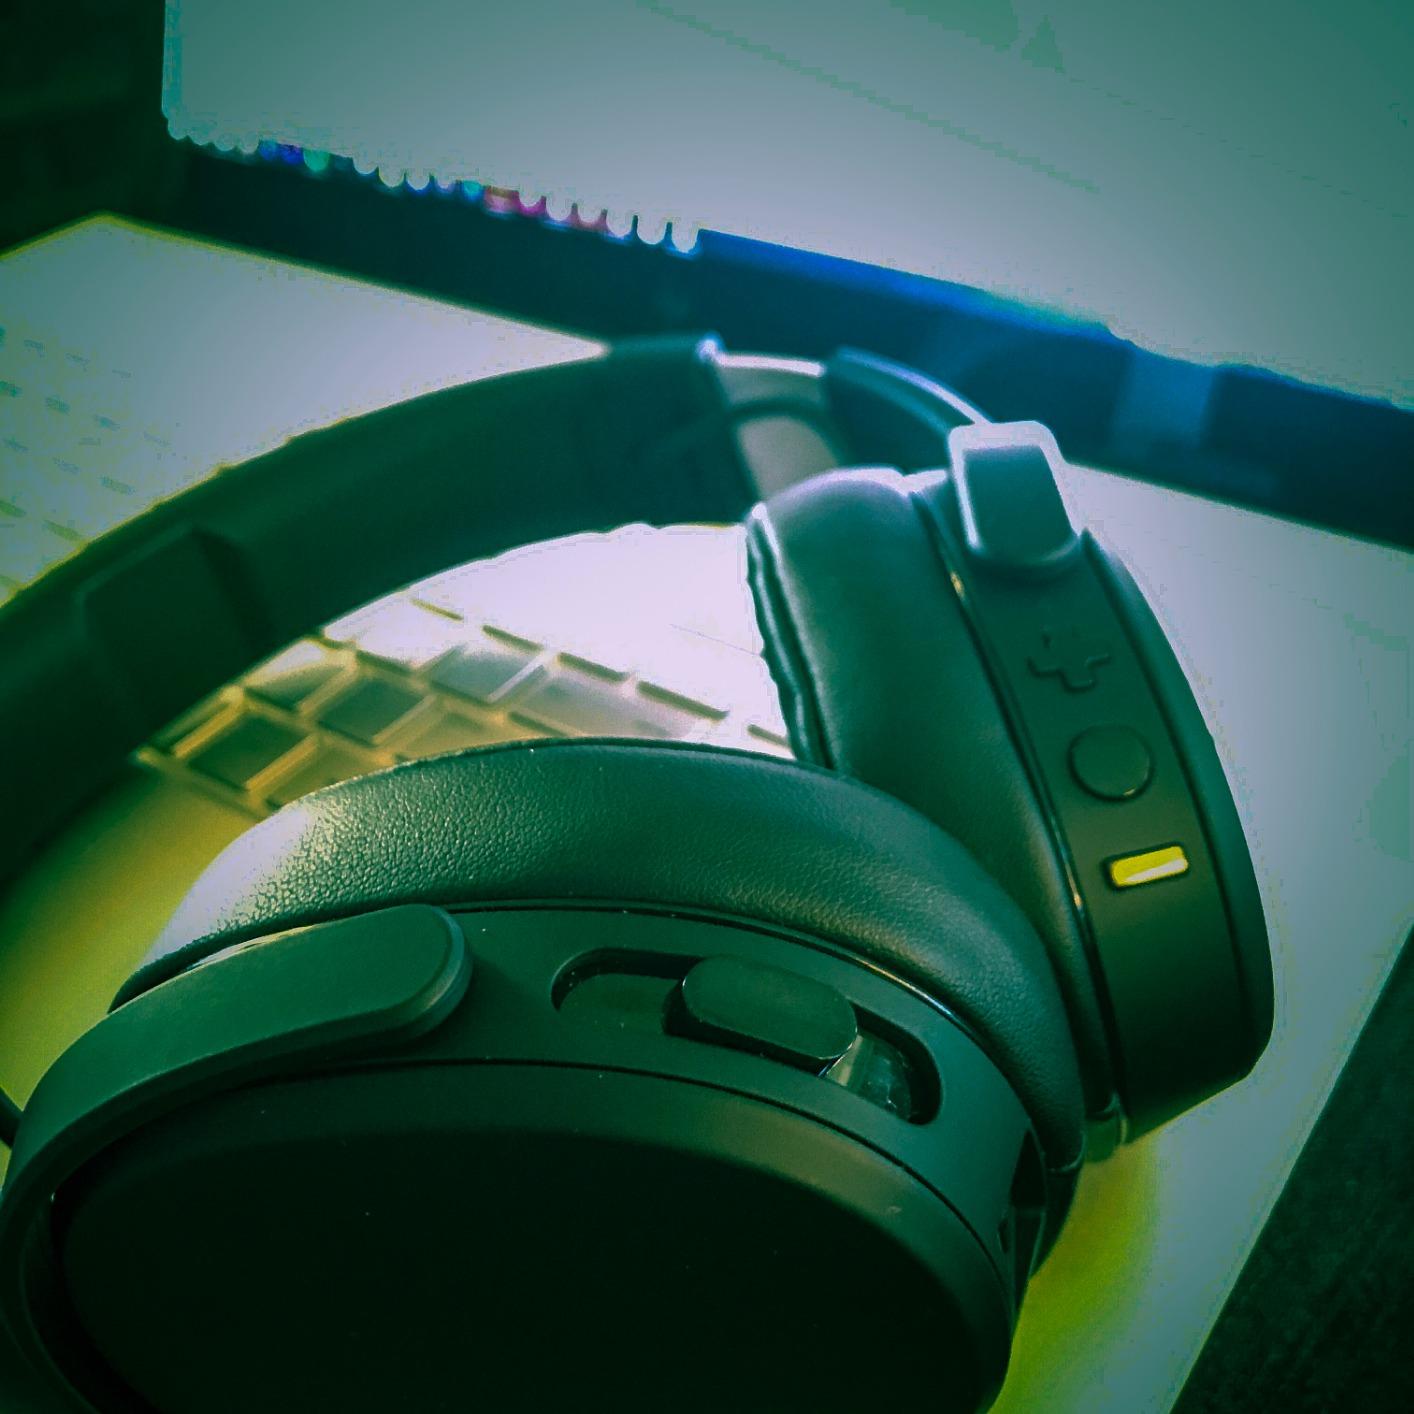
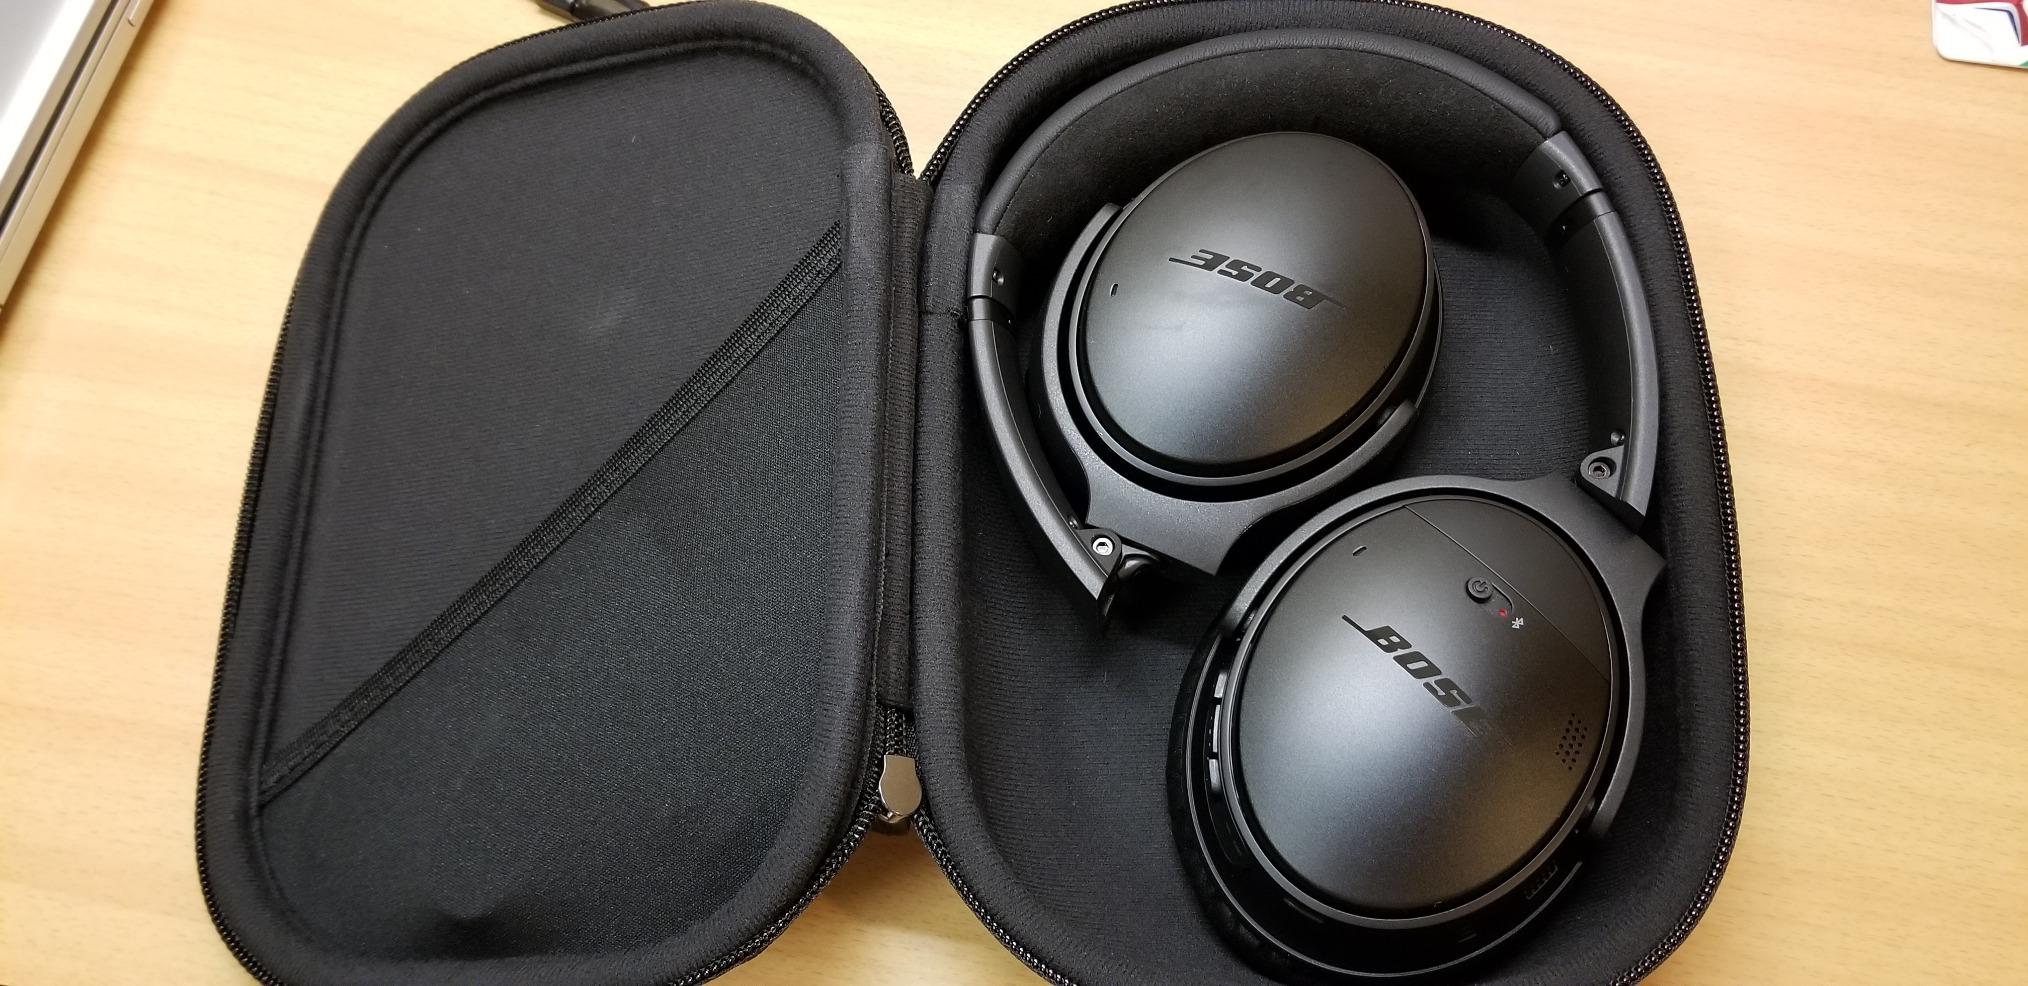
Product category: headphones
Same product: no